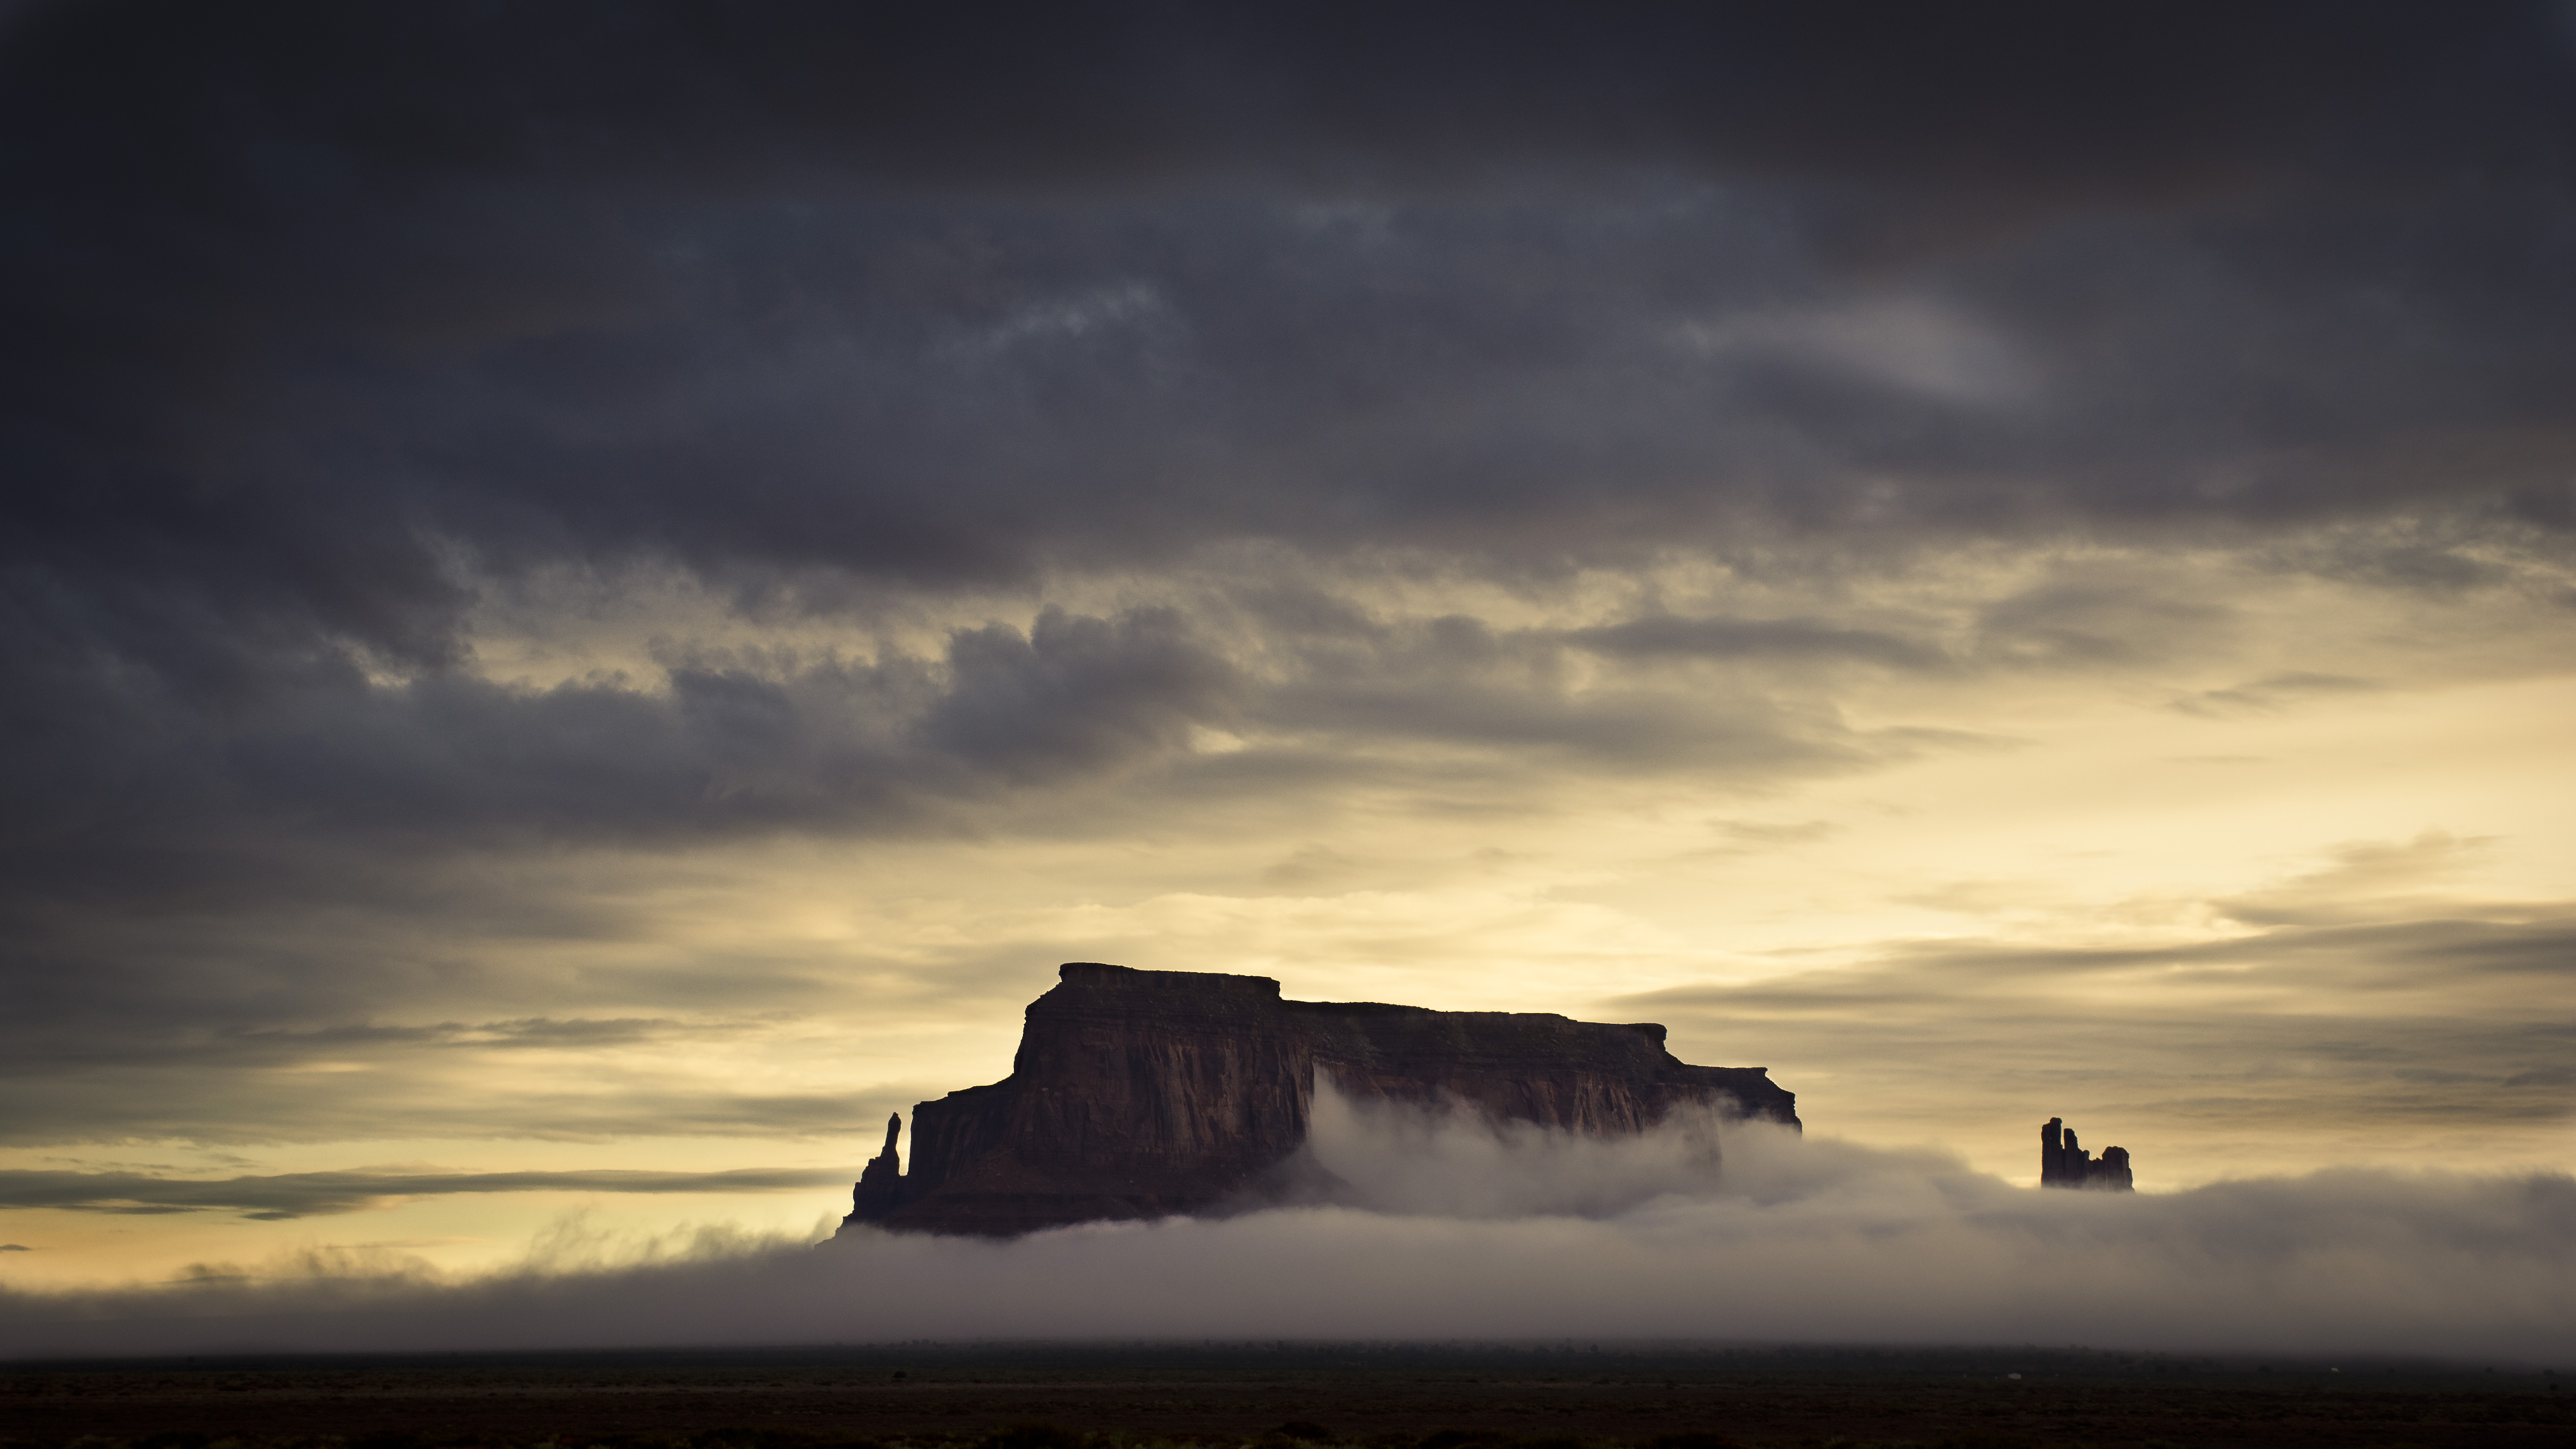
sea, coast, ocean, horizon, light, cloud, sky, sun, sunrise, sunset, sunlight, morning, wave, dawn, atmosphere, dusk, evening, reflection, weather, darkness, meteorological phenomenon, atmospheric phenomenon